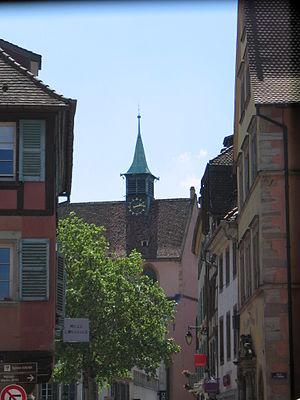
Église Saint Matthieu
Colmar est une commune française du département du Haut-Rhin. Préfecture du département, elle fait partie, depuis le 1ᵉʳ janvier 2016, de la région Grand Est.